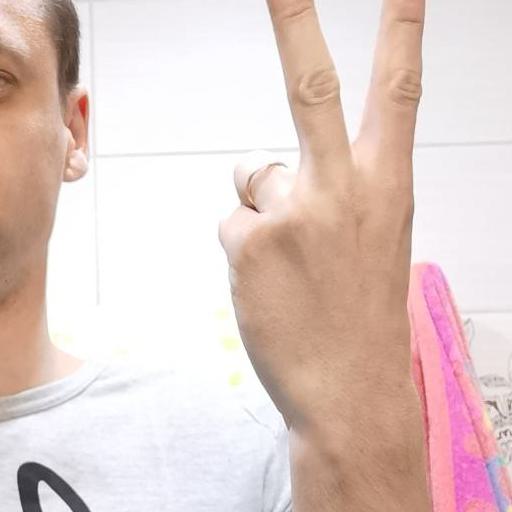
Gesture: peace_inverted